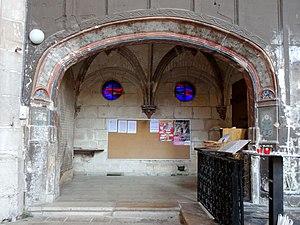
Intérieur de l'église - voir titre.
L'église Saint-Denis est une église catholique paroissiale située à Remy, dans l'Oise, en France. C'est un vaste édifice de style gothique flamboyant et Renaissance, qui se substitue à un édifice plus ancien du début du XIIIᵉ siècle, dont certains éléments subsistent, notamment les murs d'extrémité de l'ancien transept. Assez marquant pour le paysage est le clocher-porche du XVIᵉ siècle haut de 35 m, dont les principaux éléments stylistiques, réseaux des baies de l'étage de beffroi, balustrade et flèche, sont des aménagements des années 1861 / 1873. Il y a, surtout à l'extérieur, une nette séparation entre nef des fidèles et chœur liturgique. Les murs gouttereaux des bas-côtés, un peu rustiques et de faible hauteur, sont en fort contraste avec l'élégance et la hauteur des parties orientales, et le raffinement de son décor Renaissance. À l'intérieur, le style flamboyant prévaut, et les différences entre nef et chœur sont moindres. Ils sont surtout de la même hauteur et de la même largeur. Cependant, les voûtes de la nef et de son bas-côté sud datent seulement du XIXᵉ siècle, et sont dénuées d'intérêt artistique.